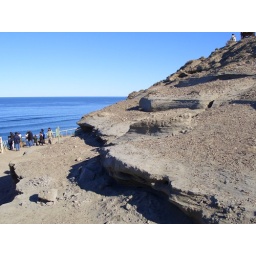
The coast line near the elephant seals.